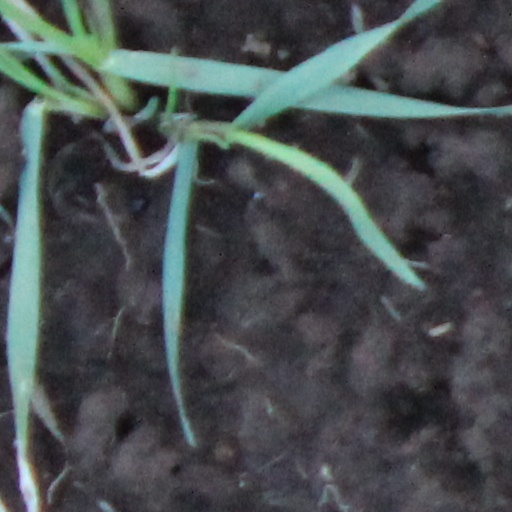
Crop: wheat